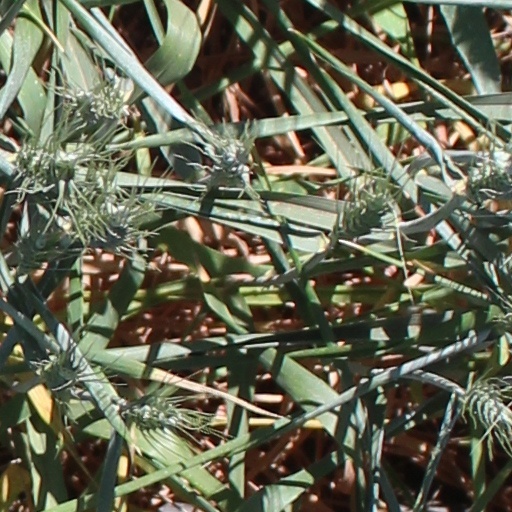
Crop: wheat